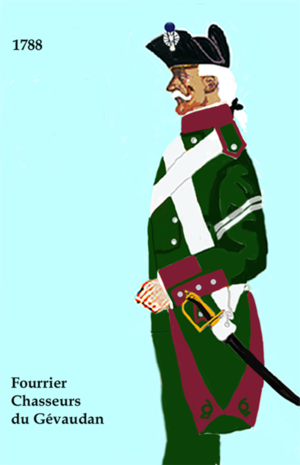
tenues de la chasseurs à pied en 1788